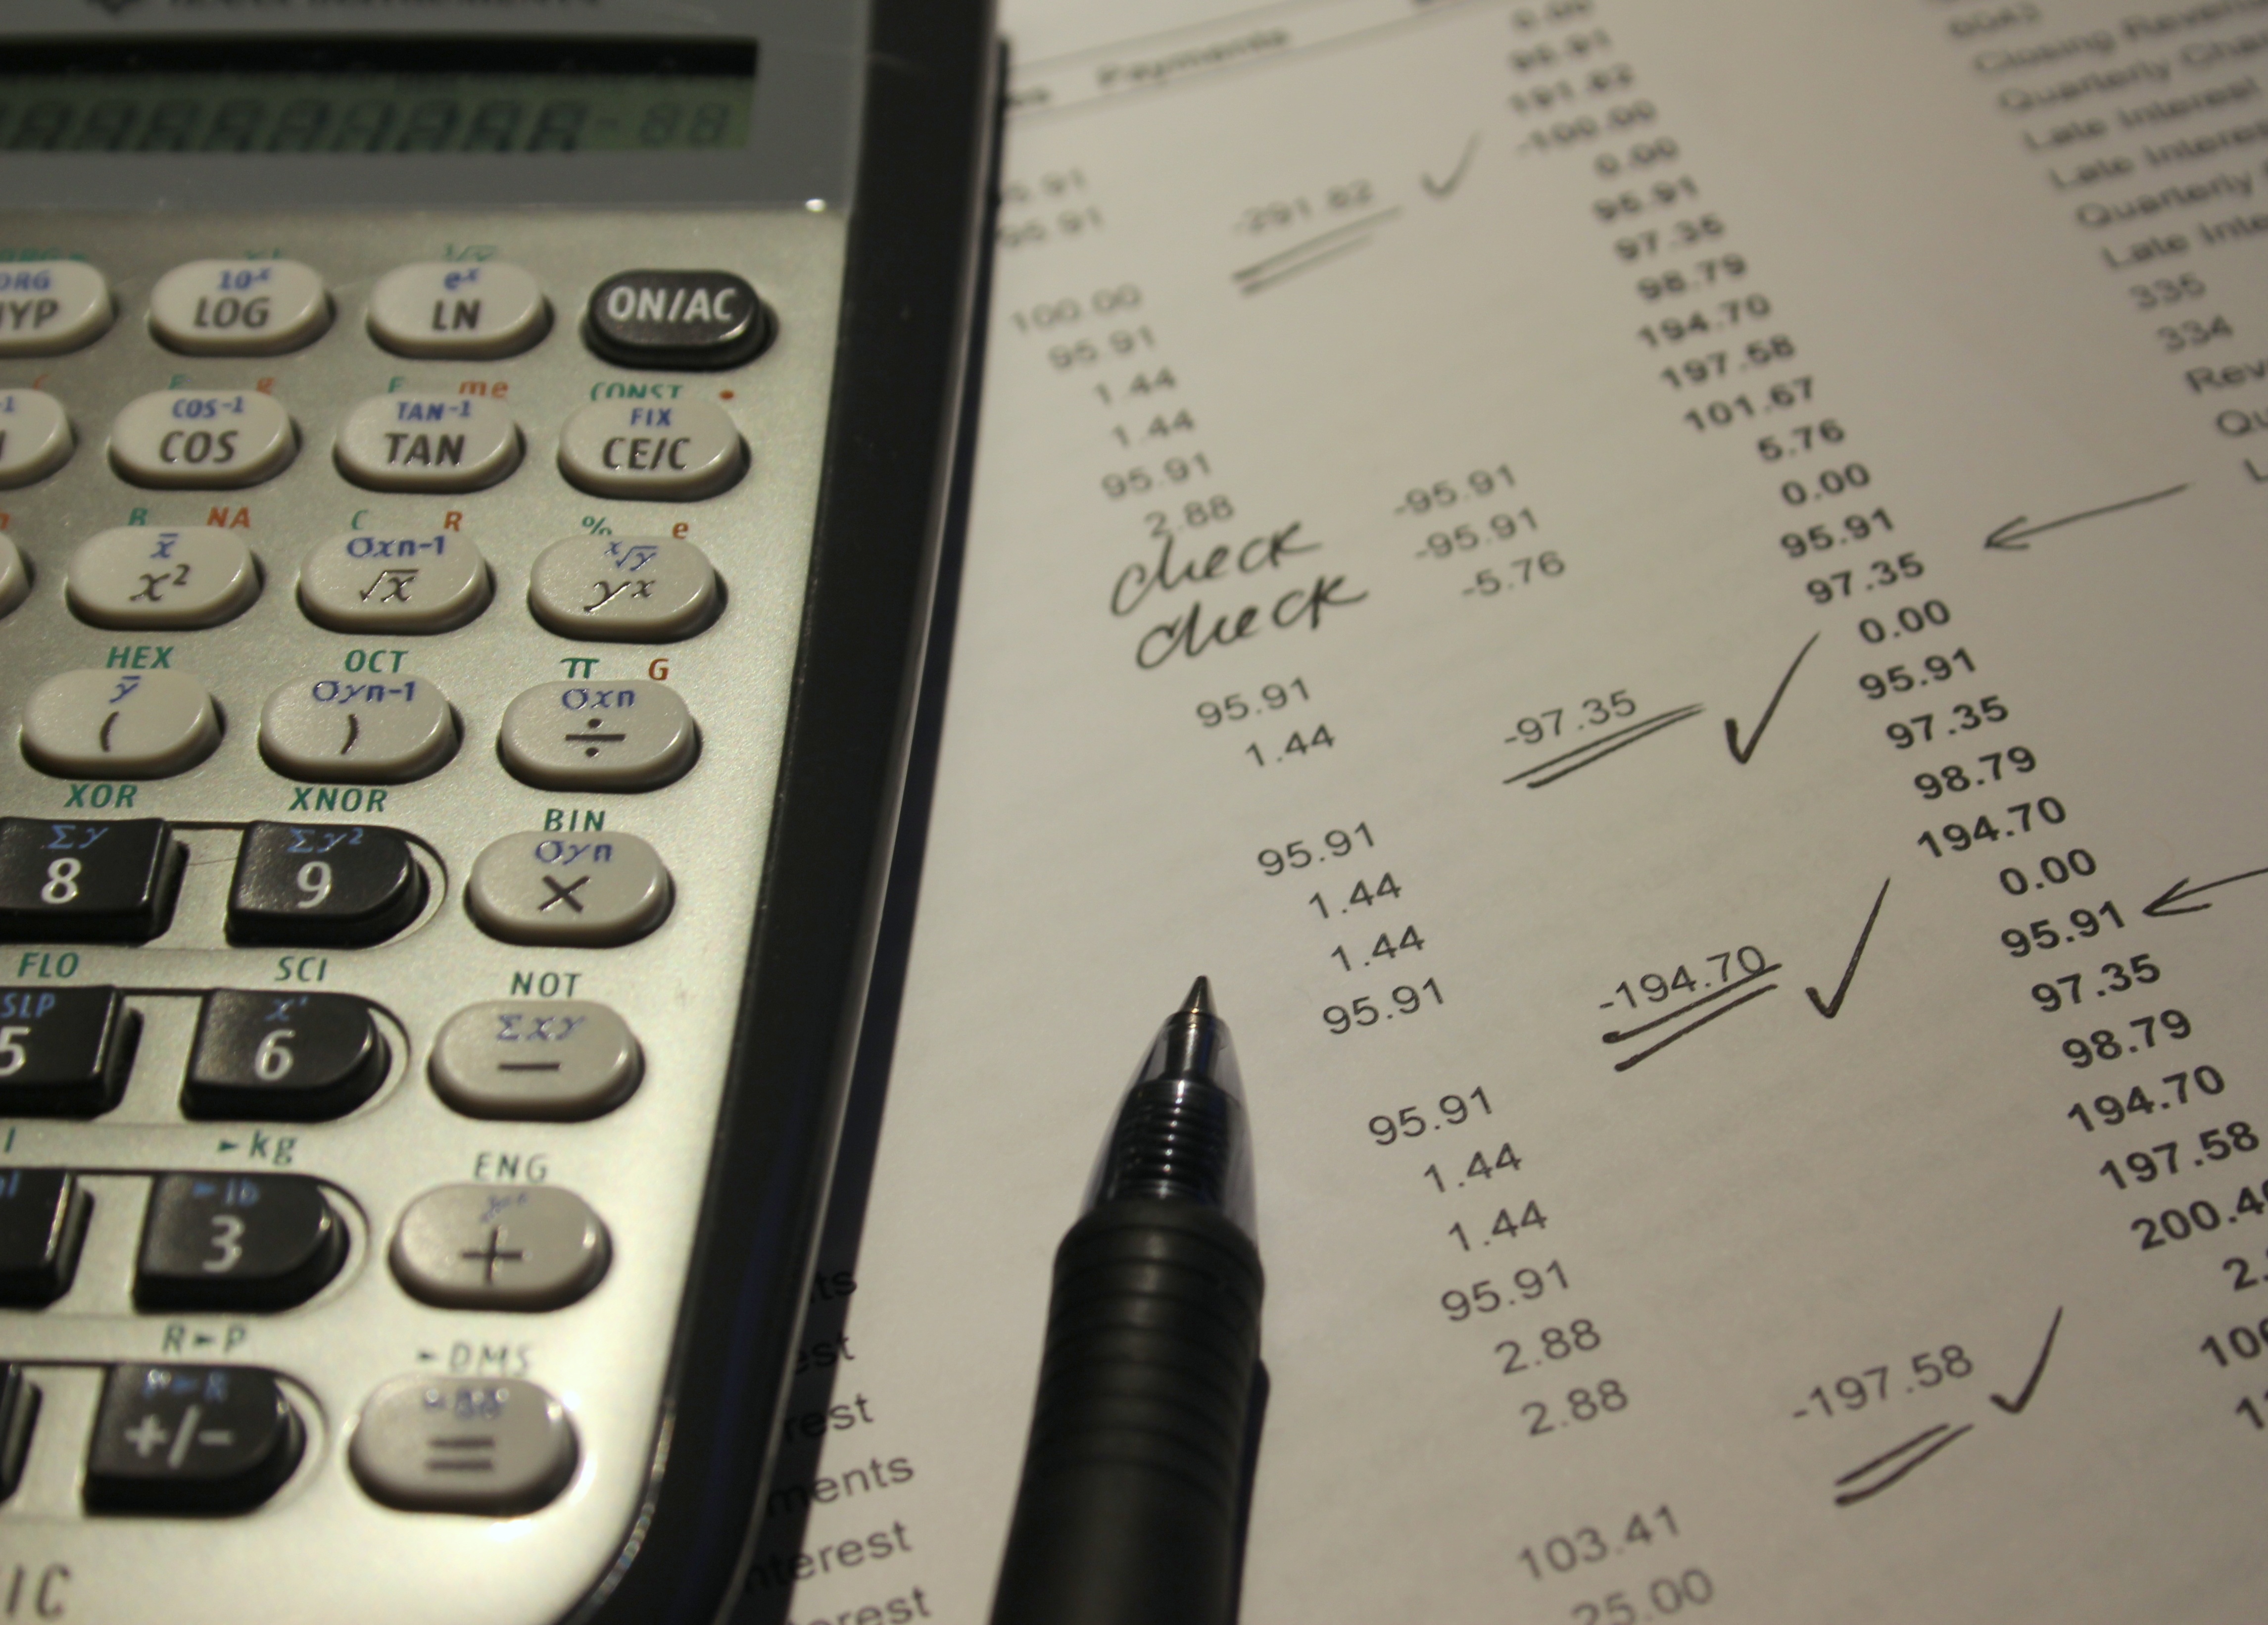
writing, pen, business, math, report, commerce, tax, charge, calculator, payment, documents, finance, office supplies, credit card, accounting, insurance, percentage, refund, office equipment